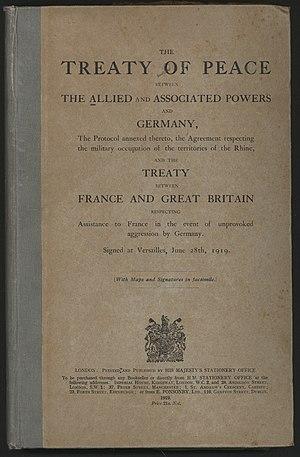
Un traité de paix est un traité proclamant la fin d'une guerre et contenant souvent des contreparties réciproques pour les anciens belligérants. Il est à différencier d'un armistice qui est un accord concernant seulement l'arrêt des combats et d'un cessez-le-feu, temporaire ou d'une capitulation qui est généralement inconditionnelle pour l'État vaincu. Il se conclut toujours avec une clause d'amnistie générale et réciproque interdisant de soulever de nouveaux griefs, même inconnus, relatifs au conflit qu'il entend achever.